Hentai Kamen (film)

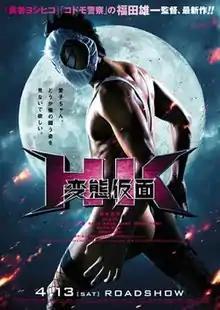
Poster

Hentai Kamen (released as HK: Forbidden Super Hero internationally) is a 2013 Japanese superhero comedy film written and directed by , starring Ryohei Suzuki in the title role and based on the manga series "Kyūkyoku!! Hentai Kamen" created by . It was released in Japan by on April 13, 2013. A sequel titled "" was released in Japan on May 14, 2016.